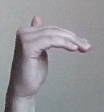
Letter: khaa